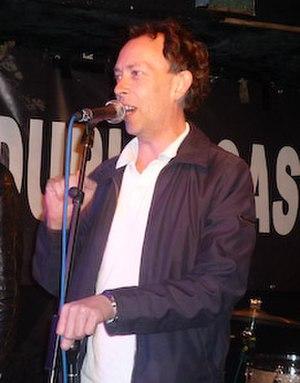
Steve Lamacq, surnommé Lammo ou The Cat, est un disc jockey et animateur de radio britannique, qui anime depuis de nombreuses années des programmes musicaux les stations britanniques Radio 1, BBC 6 Music et depuis peu sur BBC Radio 2 le mercredi entre 23h30 et 0h30.